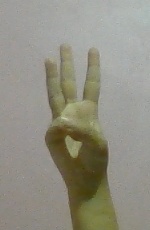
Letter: thaa